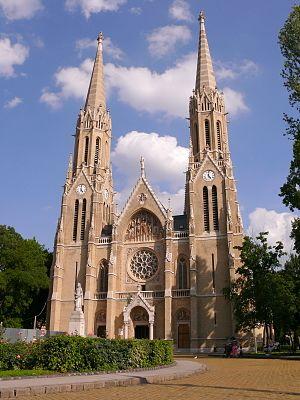
L'église paroissiale Sainte-Élisabeth de la maison Árpád ou Église d'Erzsébetváros est une église catholique romaine de Budapest située dans le quartier d'Erzsébetváros sur Rózsák tere. Elle est l'œuvre d'Imre Steindl.